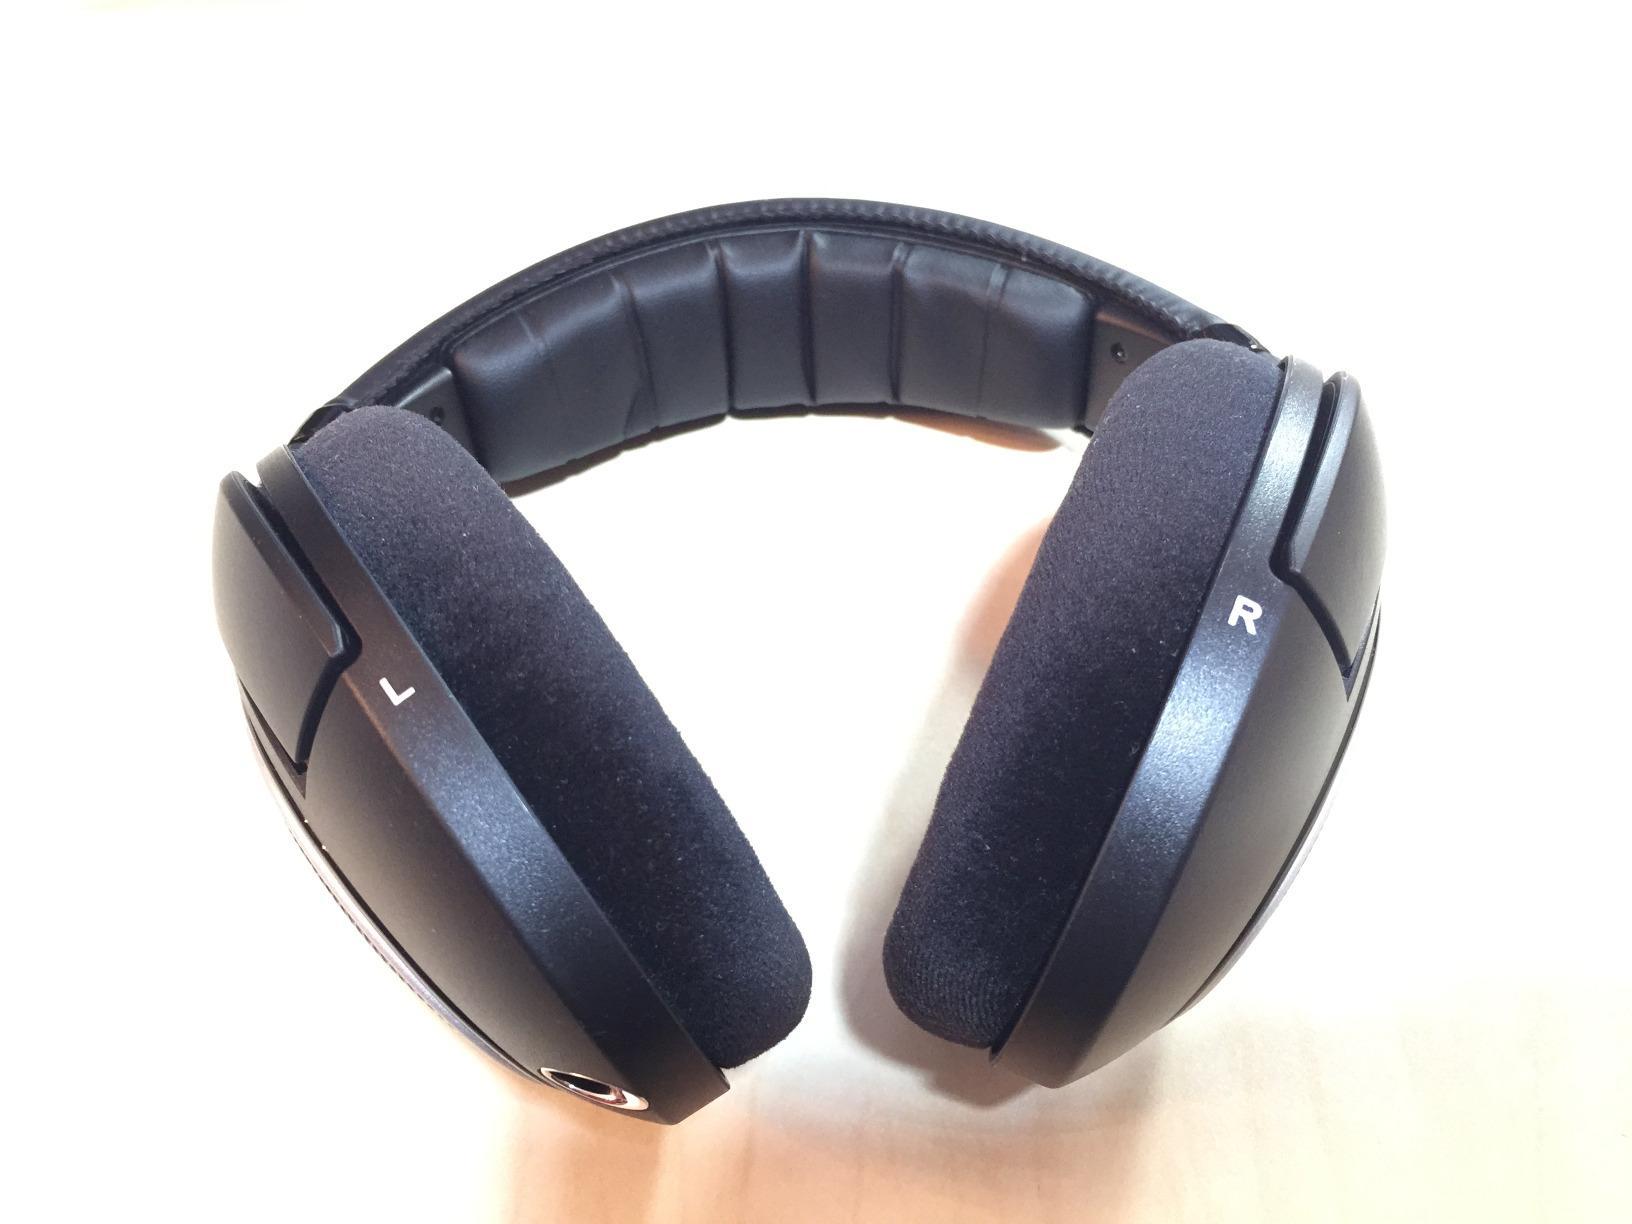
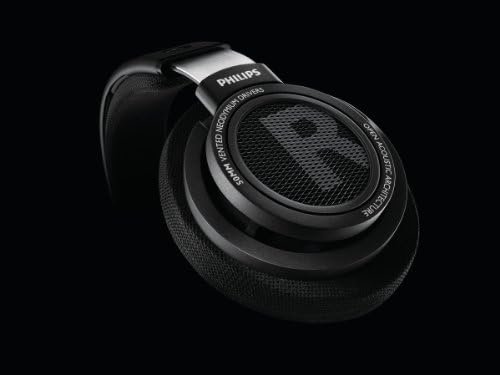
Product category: headphones
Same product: no